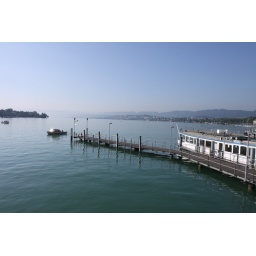
The beginning of the bike trip around the tip of lake Zurich